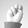
ASL letter: N